Tsuchiya Engineering

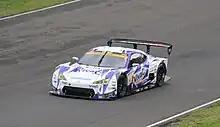
Takeshi Tsuchiya and Takamitsu Matsui's title winning car at Suzuka in 2016.

In 2015, Tsuchiya Engineering made their official return to GT300, where they won the championship in 2016 with Takeshi Tsuchiya and Takamitsu Matsui at the wheel.